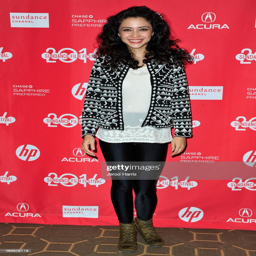
actor attends the premiere during festival .